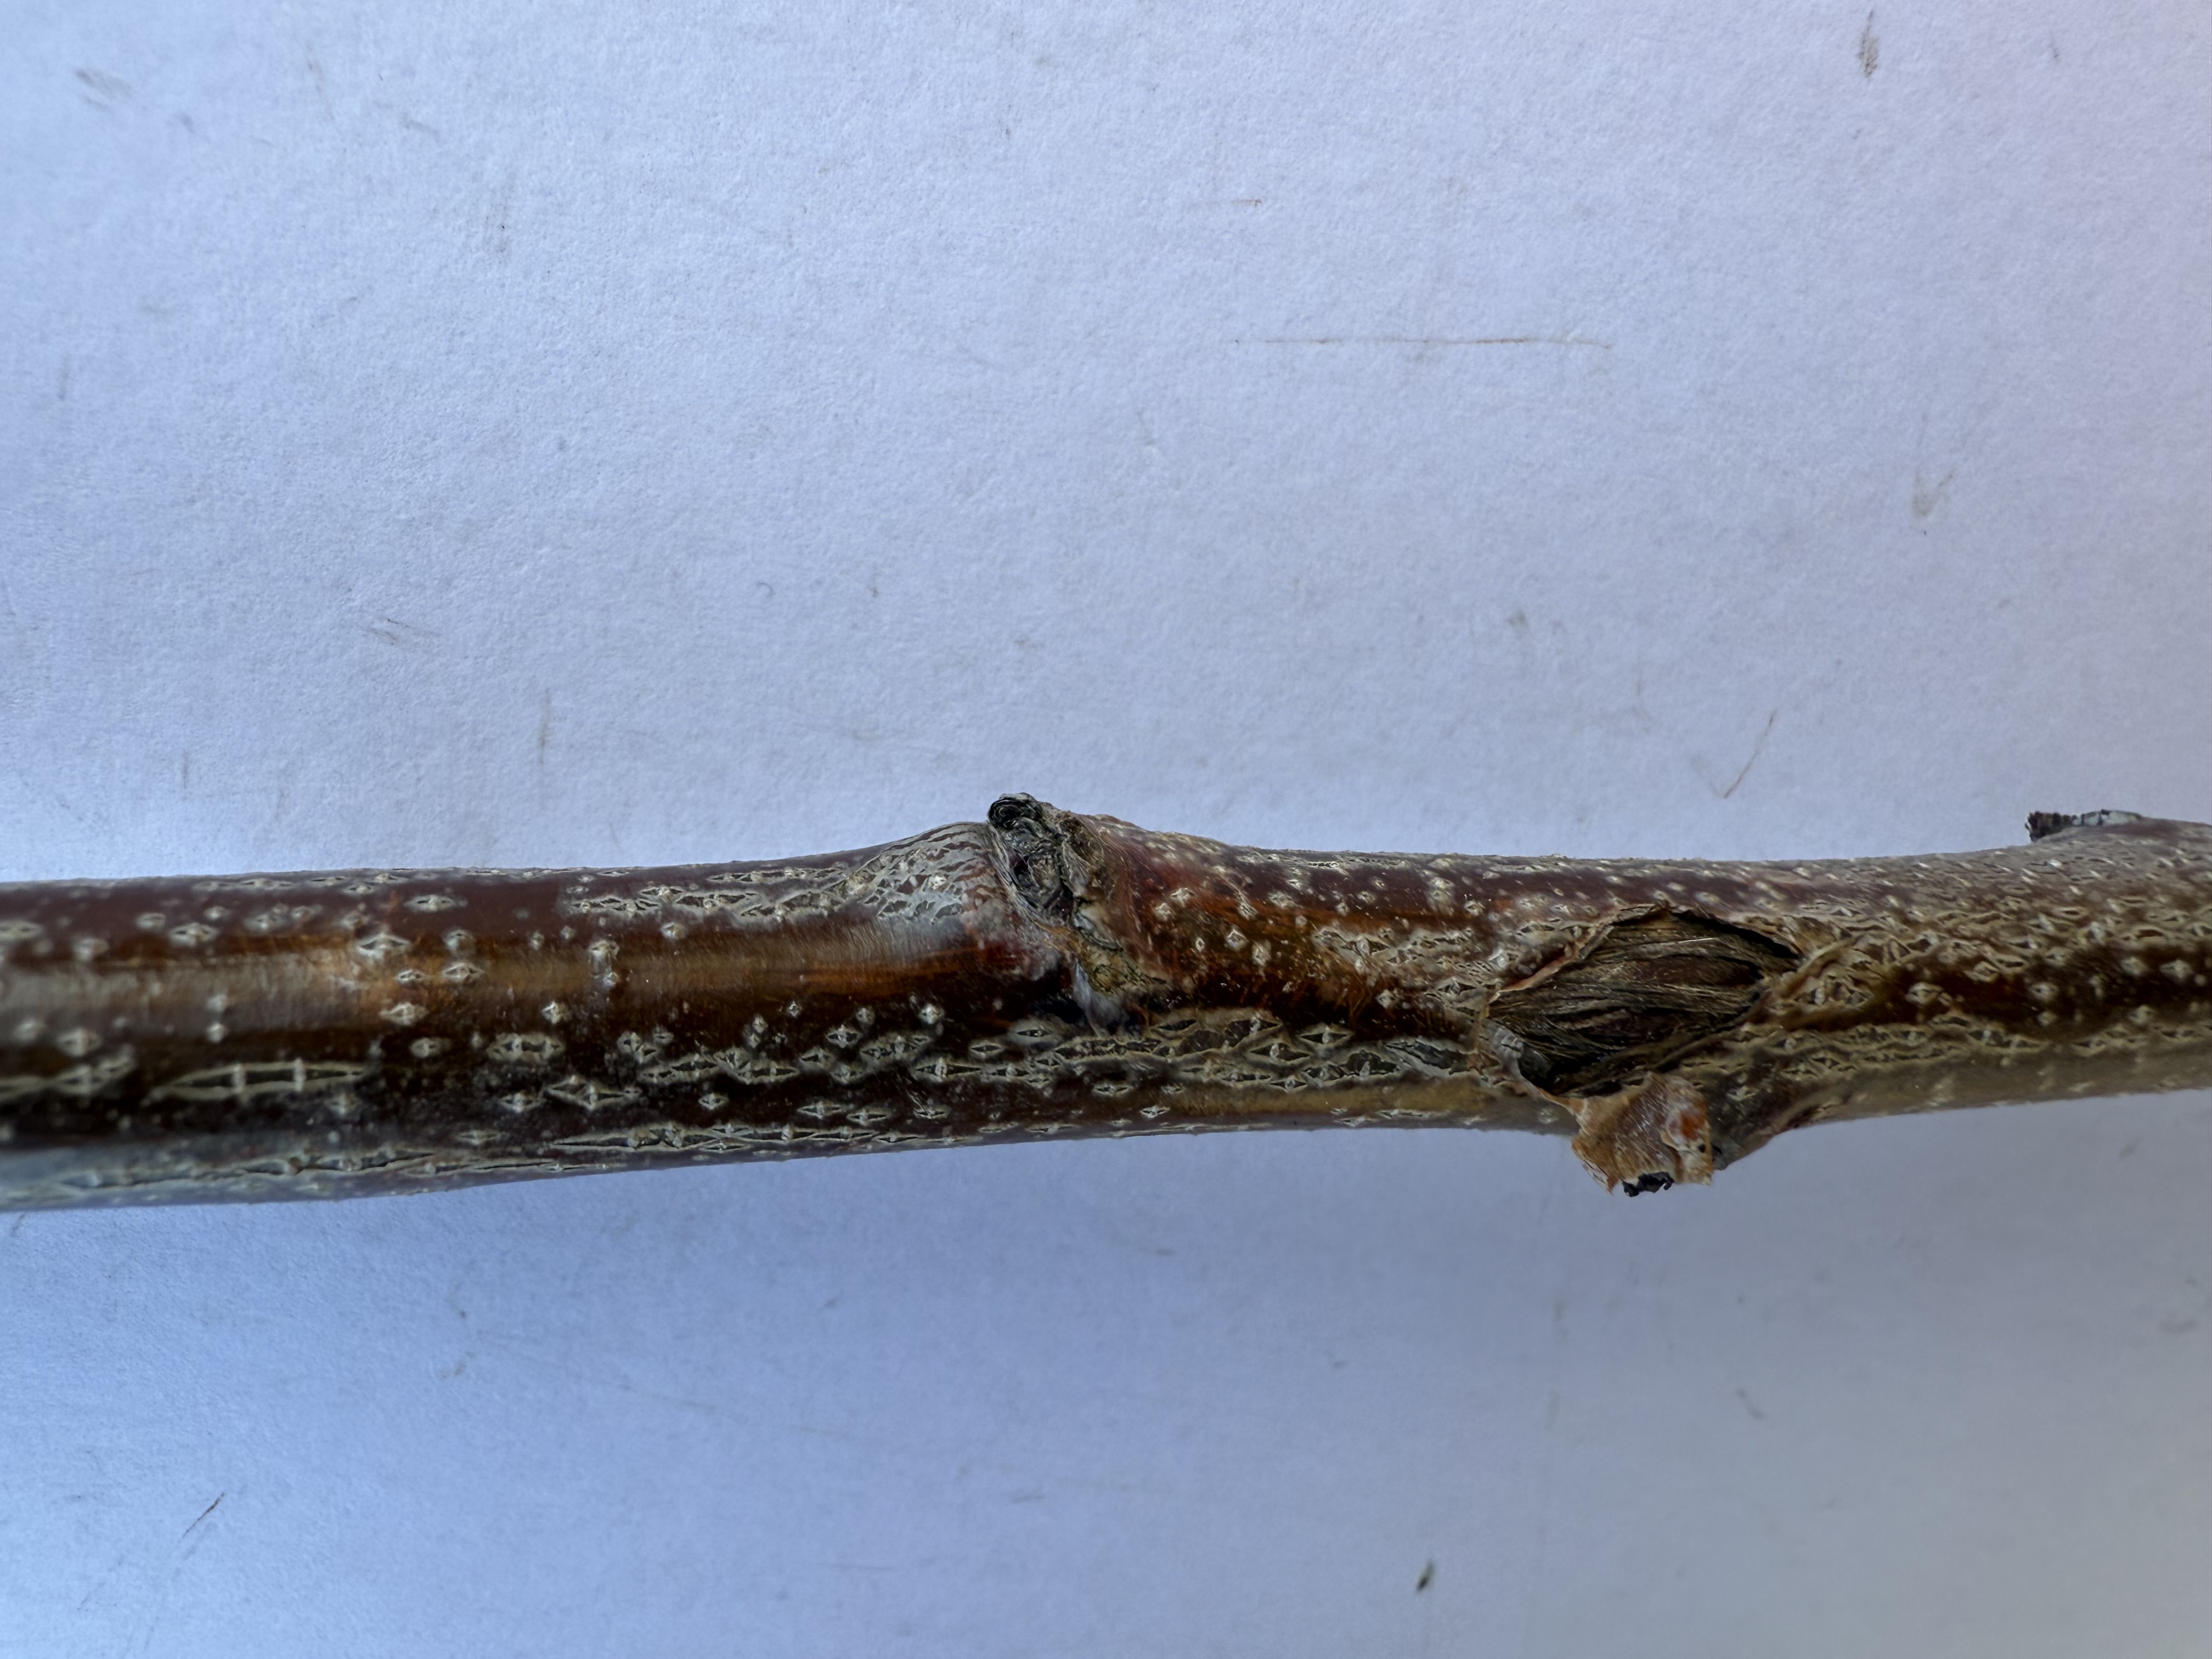
Variety: Sekerpare Apricot